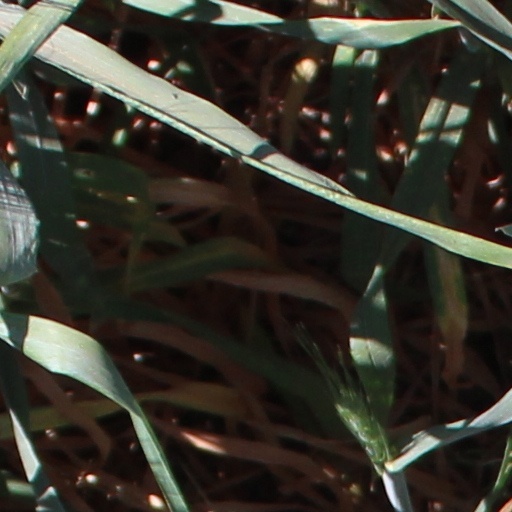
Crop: wheat